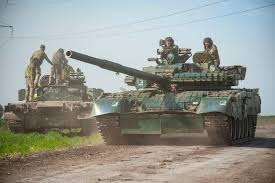
Label: Tank